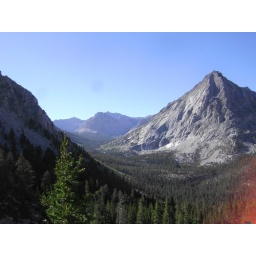
The boys will follow the trees around towards Forrester Pass.